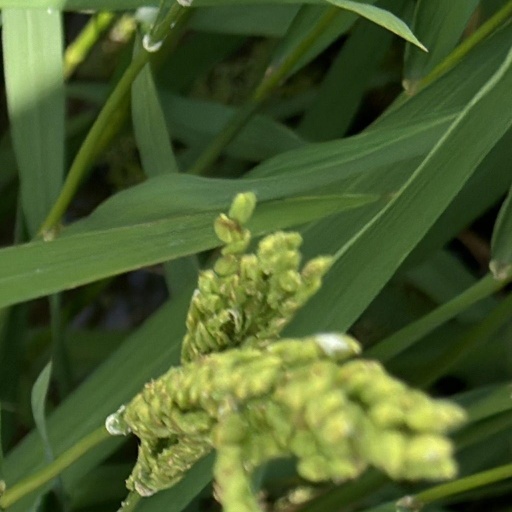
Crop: rice